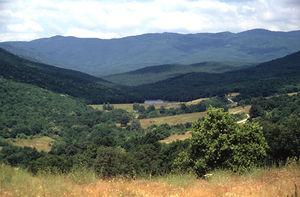
Sredna Gora est une chaîne montagneuse du centre de la Bulgarie. Elle est parallèle à la chaîne montagneuse du Grand Balkan et s'étend entre l'Iskar à l'ouest et Yambol à l'est.